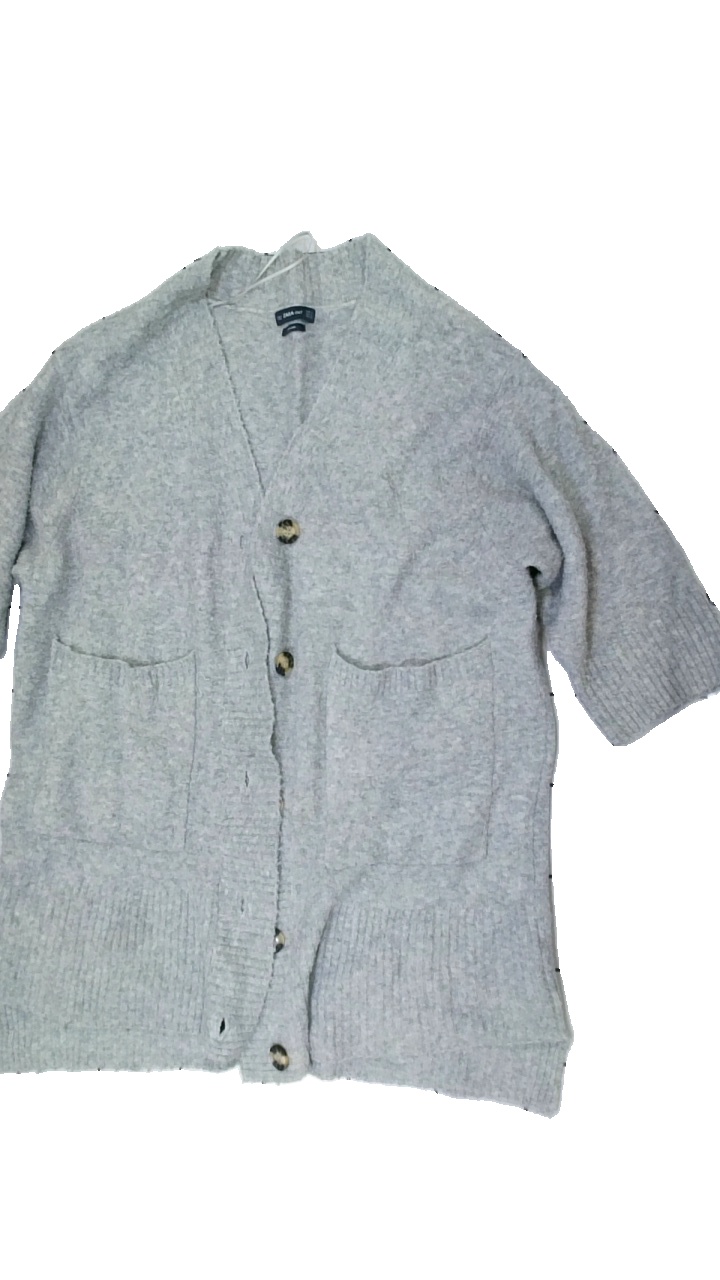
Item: Cardigan (Ladies)
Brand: Zara
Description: grå kofta med fickor och knappar fram, mycket nopprig över hela
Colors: Grey
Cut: Regular
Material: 79% acrylic 21% cotton
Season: All
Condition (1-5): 2
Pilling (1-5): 2
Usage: Export
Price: <50